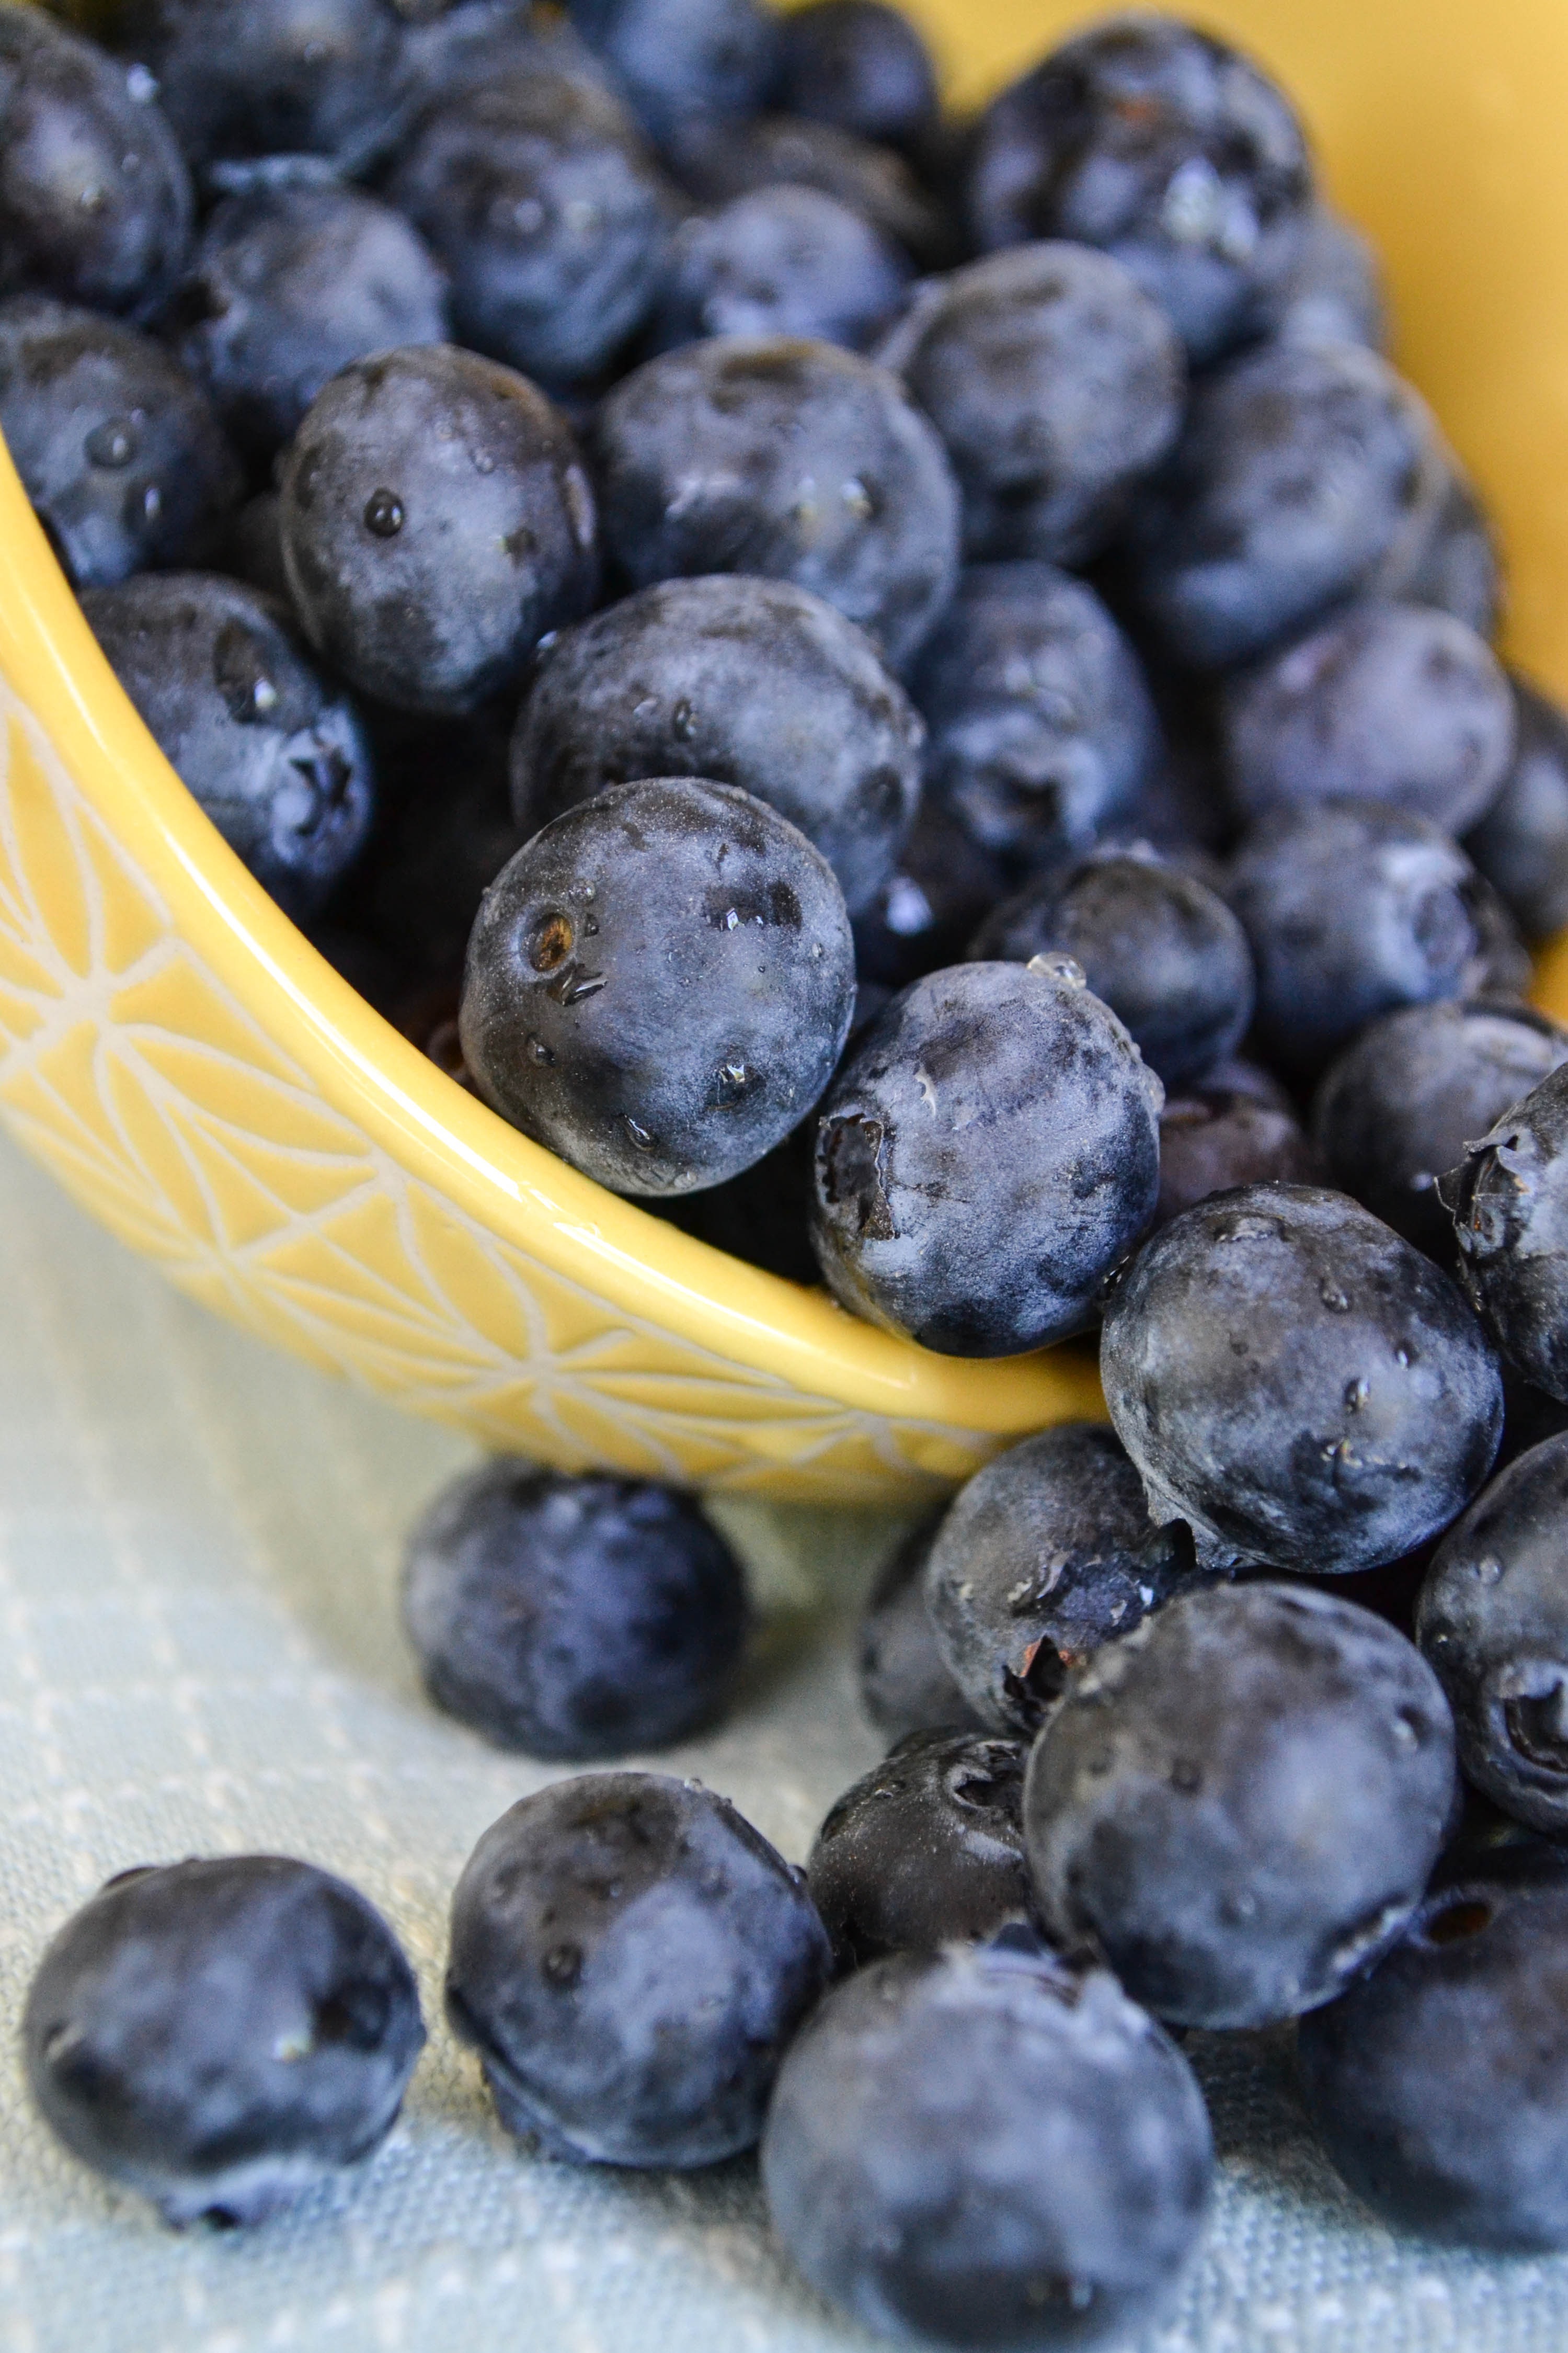
plant, fruit, berry, sweet, bowl, food, produce, blueberry, fresh, blue, healthy, snack, dessert, delicious, health, blackberry, nutrition, blueberries, tasty, fruits, vegetarian, organic, flowering plant, bilberry, damson, land plant, frutti di bosco, zante currant